Colombier-en-Brionnais

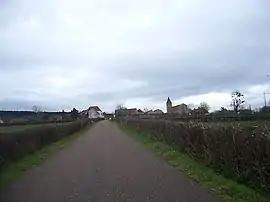
A general view of Colombier-en-Brionnais

Colombier-en-Brionnais is a commune in the Saône-et-Loire department in the region of Bourgogne-Franche-Comté in eastern France.